USS Recruit (1917)

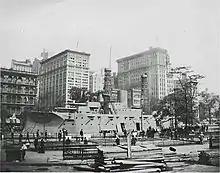
"Recruit" on Union Square

Following its completion and commissioning, the Landship "Recruit" hosted a variety of different events and receptions intended to bring civilians aboard the ship, the first of which took place on the afternoon of 8 September 1917. Some events were of a patriotic nature in keeping with the wartime spirit, including the presentation and unfurling of a recreated Betsy Ross American flag, while others were purely social events, including dances for New York's socialites.